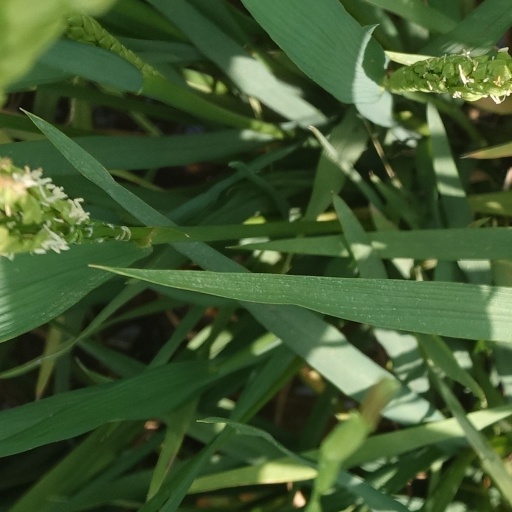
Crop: rice